Typhoon Vamco

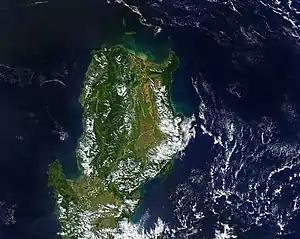
Satellite image of Northern Luzon after the onslaught of Typhoon Vamco, with noticeable flooding in the Cagayan Valley region.

The Marikina River surpassed the water levels reached by Typhoon Ketsana in 2009, which brought massive rainfall and caused severe flooding. By 11:00 PHT on November 12, the river's water level had risen to , submerging most parts of the city in flood waters, according to the Marikina Public Information Office. Marikina Mayor Marcelino Teodoro declared the city under a state of calamity due the massive floods brought by the typhoon. Government scientists and advocacy sector conservationists warned that the flooding on the Marikina River was a consequence of the severe deforestation of the Upper Marikina River Watershed in Rizal province, where illegal logging, illegal quarrying, and landgrabbing continued to be a problem.